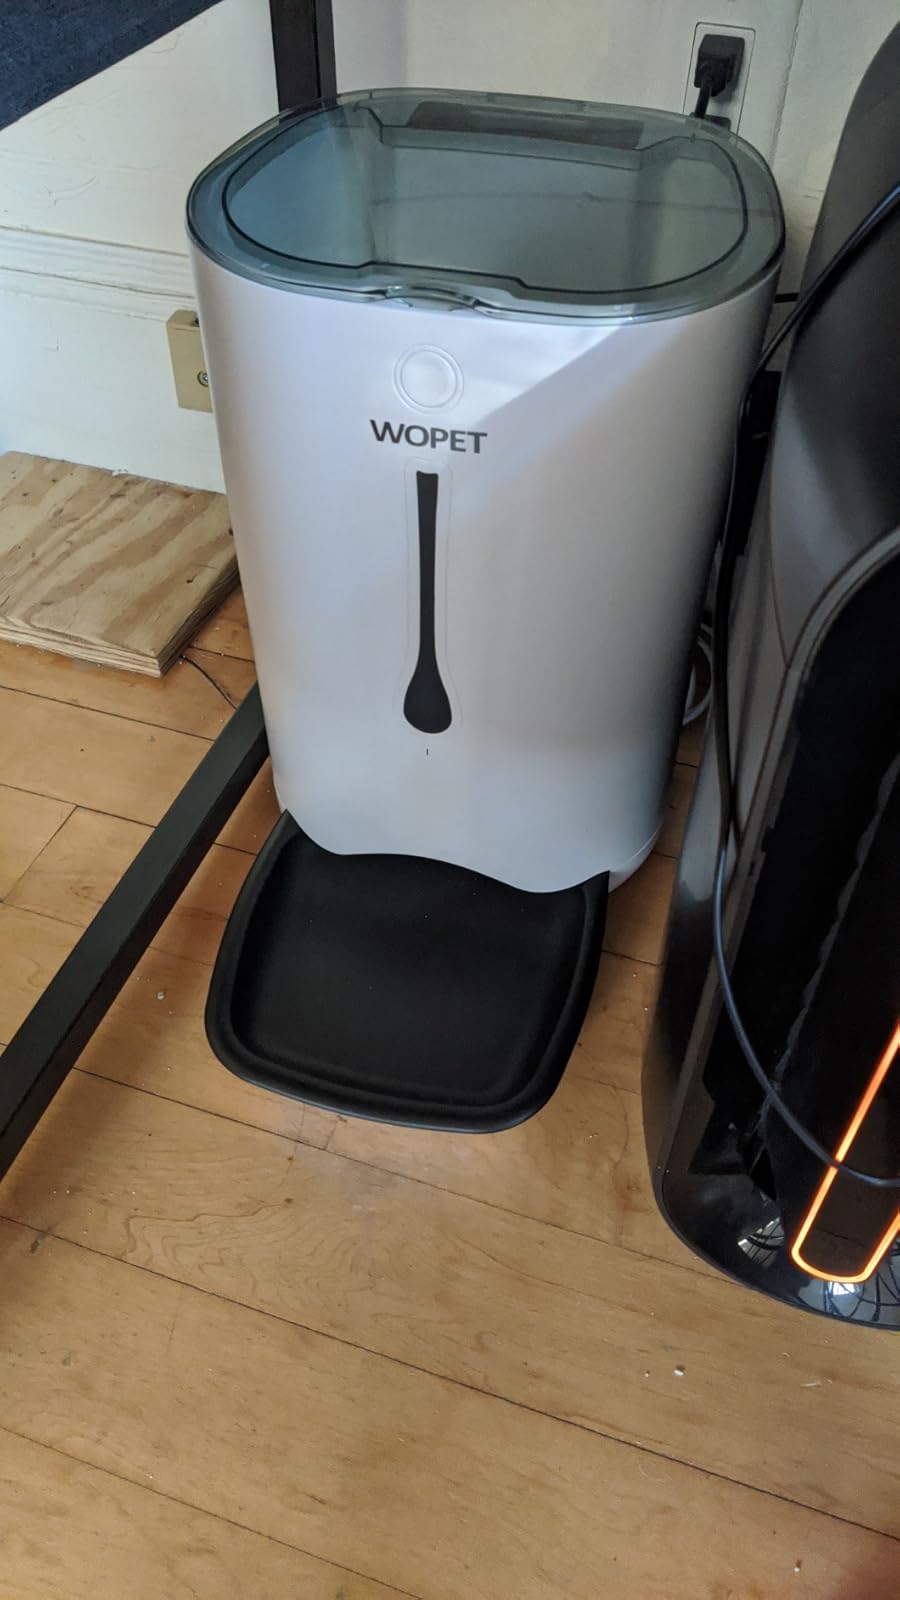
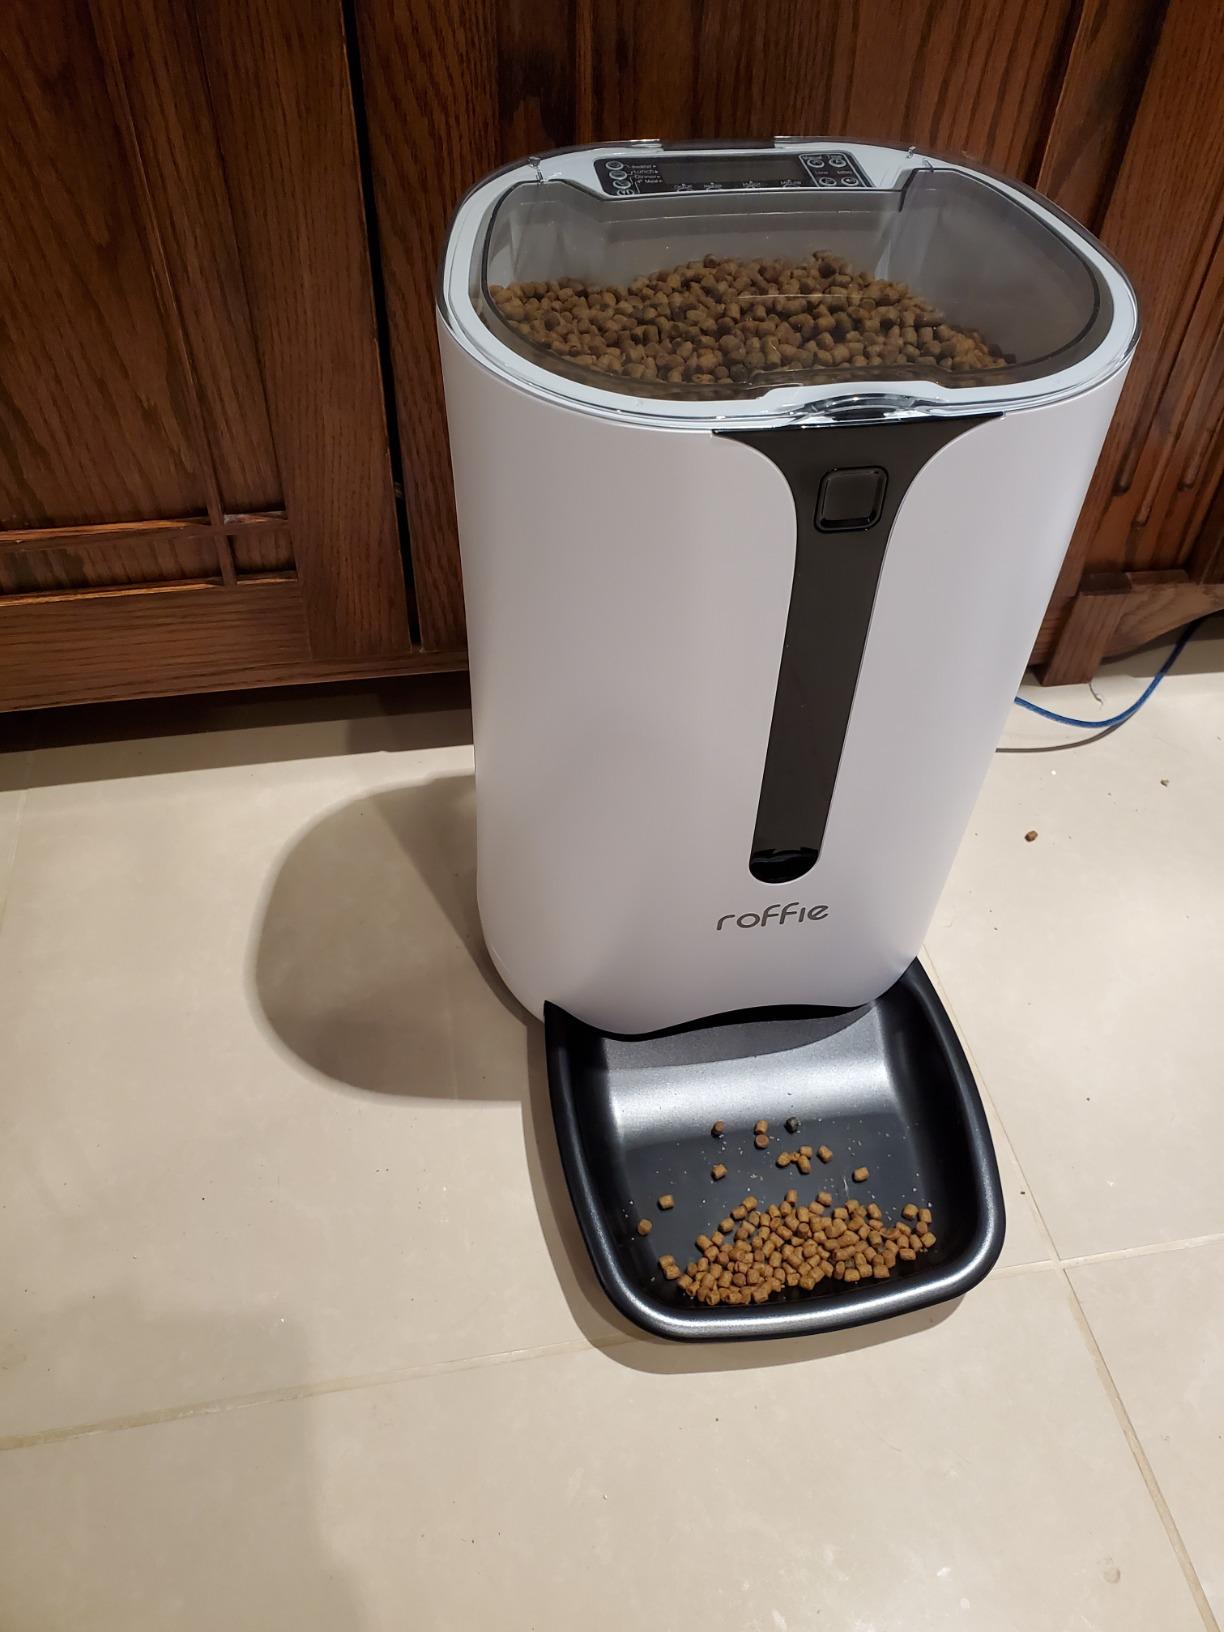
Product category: items_feeder
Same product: no